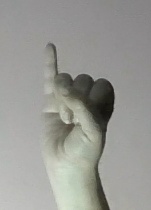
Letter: meem